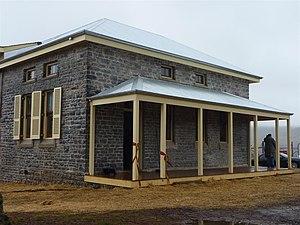
Kiandra est une ville abandonnée de l'époque de la ruée vers l'or et le lieu de naissance du ski en Australie. La ville est située dans les Snowy Mountains en Nouvelle-Galles du Sud. Pendant un siècle, Kiandra était la plus haute ville d'Australie et un centre de sports de neige.
La Snowy Mountains Highway est un axe routier long de 415 km situé au sud-est de la Nouvelle-Galles du Sud, en Australie. Elle doit prendre le nom officiel de B72. Les Snowy Mountains sont la plus haute chaîne de montagnes du continent australien.